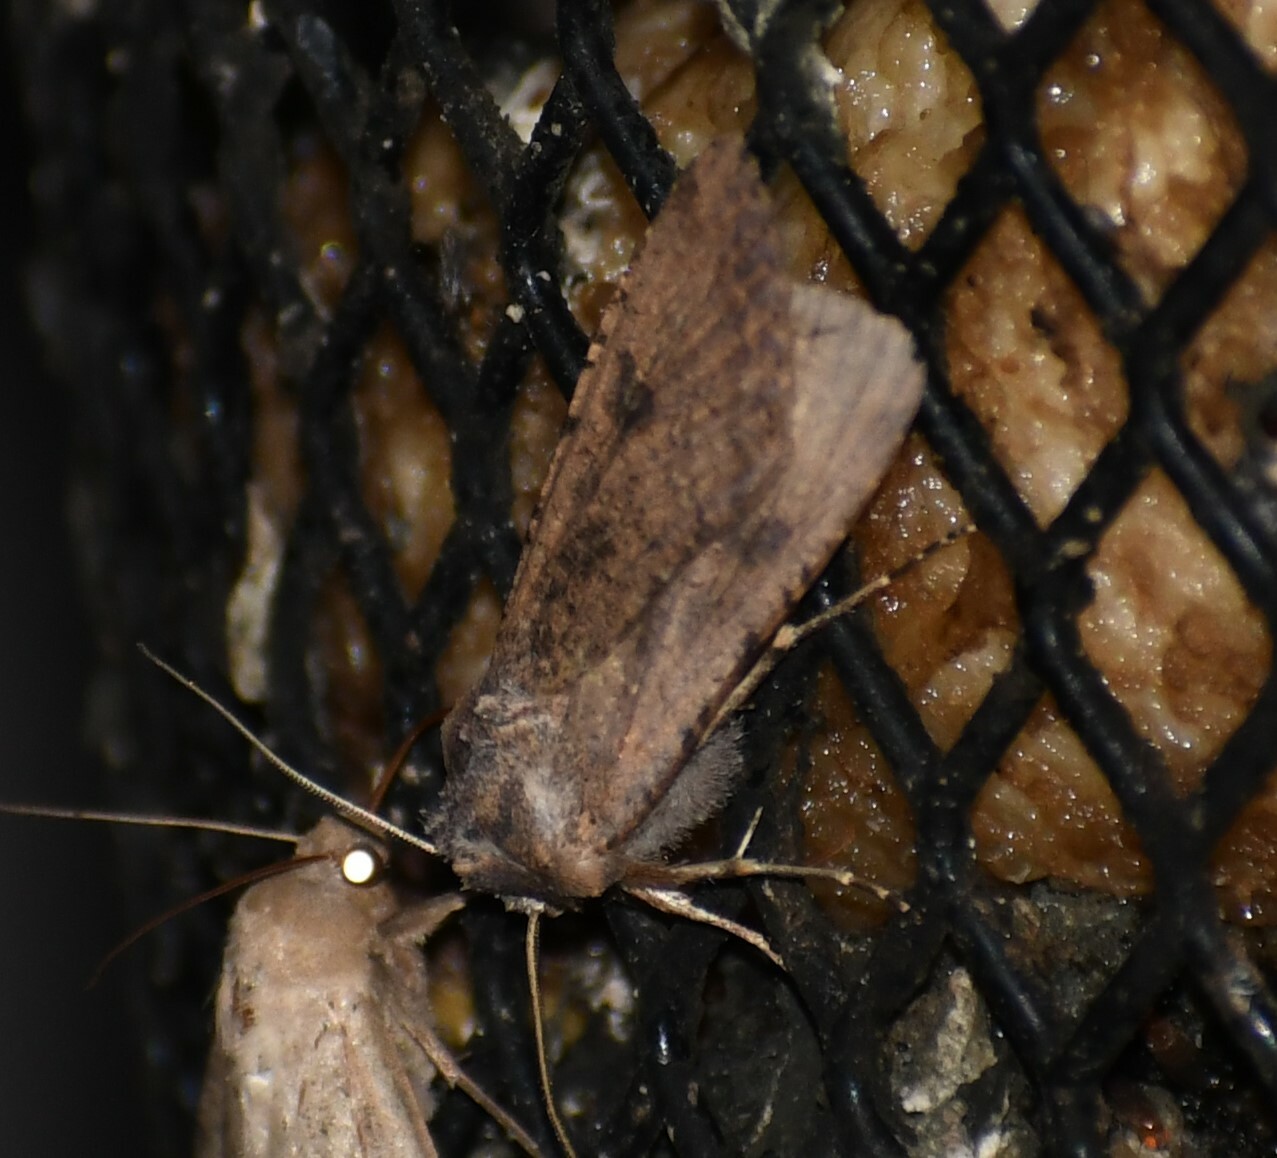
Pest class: cutworms